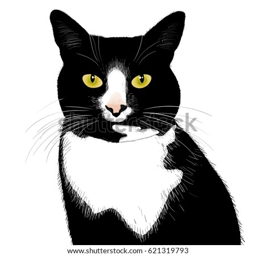
hand - drawn portrait of a black and white cat .